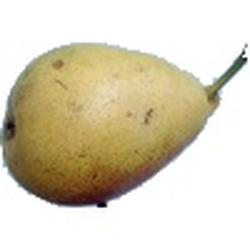
Label: Pear